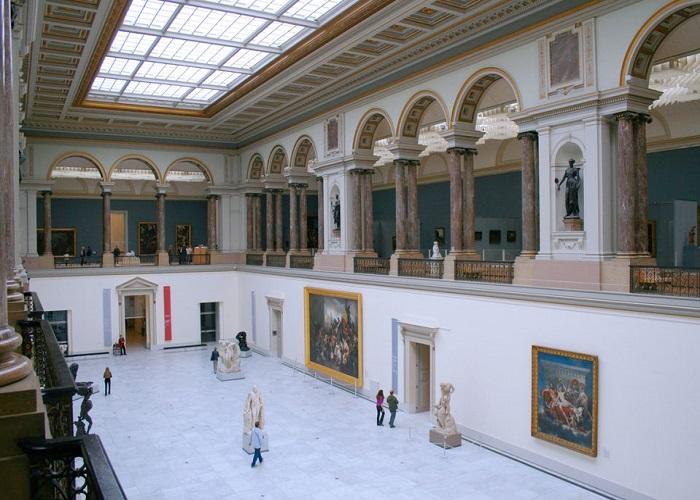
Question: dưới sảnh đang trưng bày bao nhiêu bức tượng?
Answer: ba bức tượng